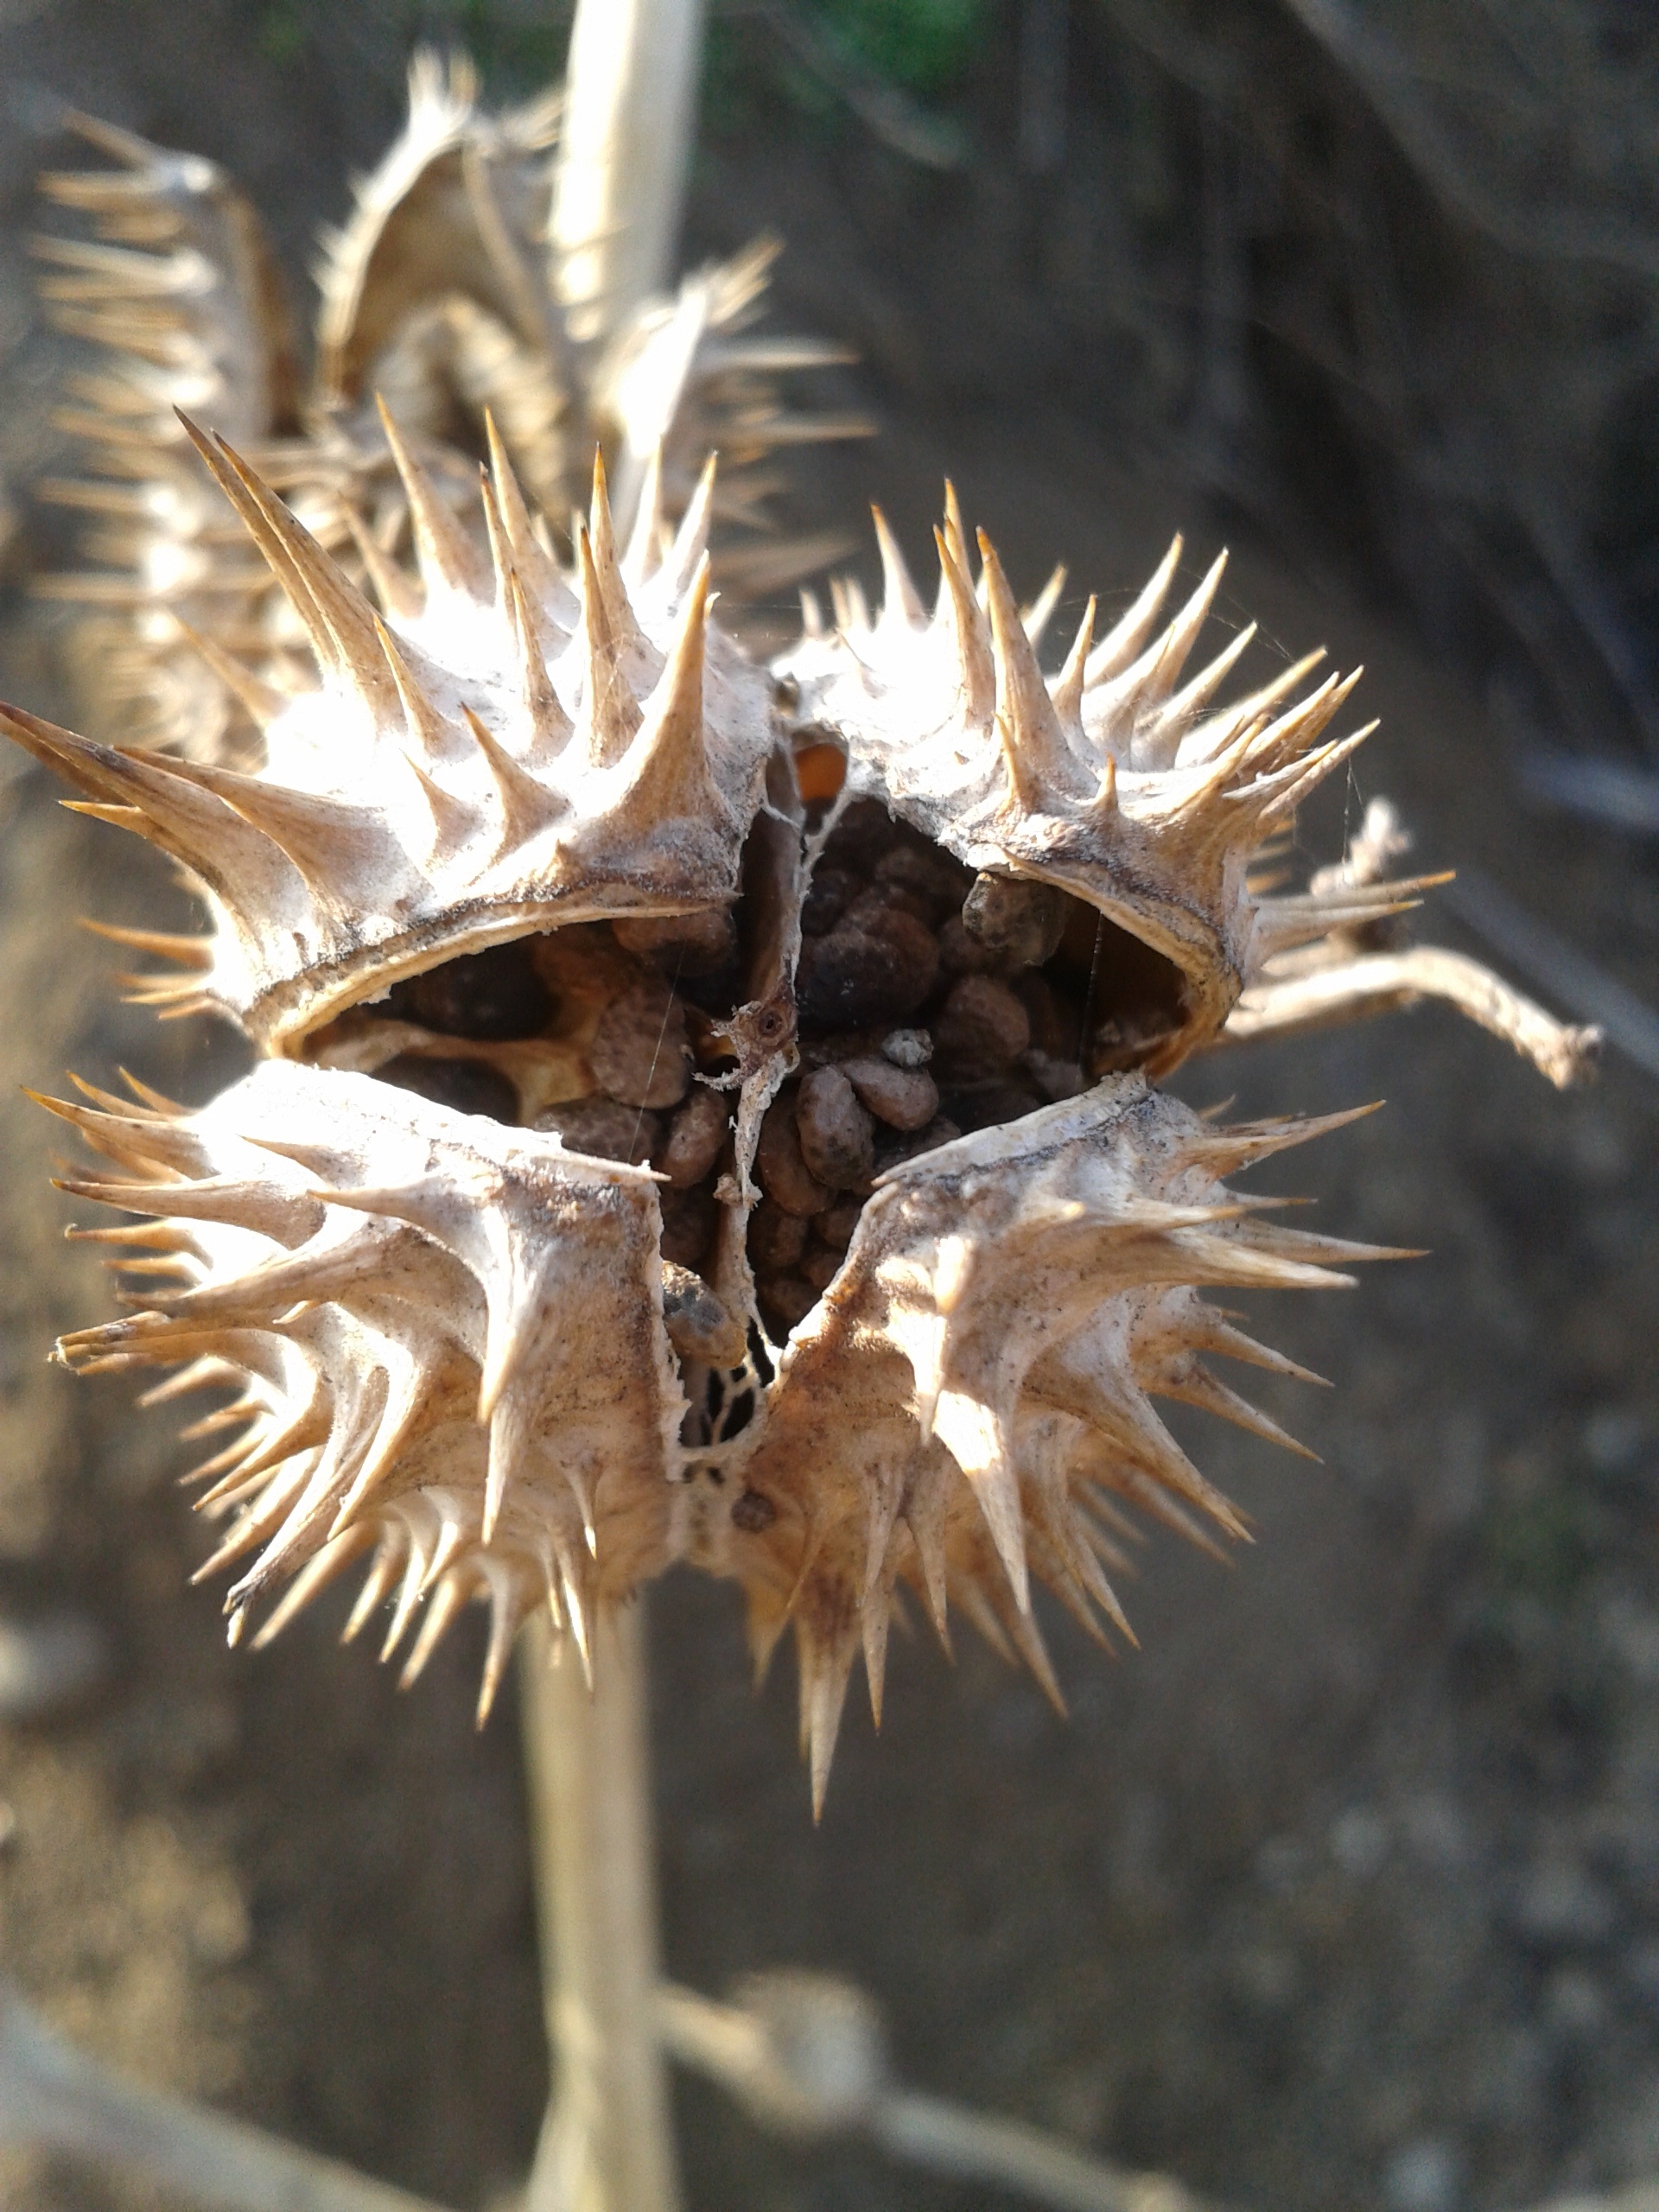
tree, nature, branch, plant, leaf, flower, autumn, flora, flowers, thistle, macro photography, durman, thorns spines and prickles